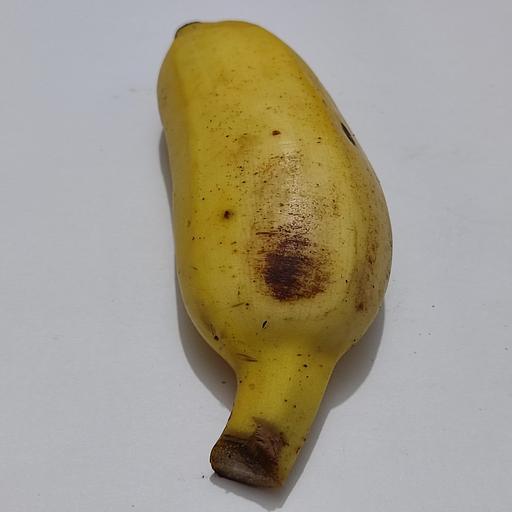
Crop type: Banana